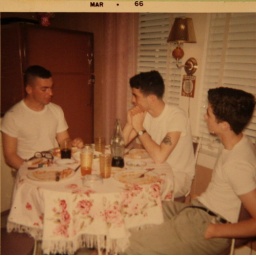
In Crest Ave apartment - note - John in Navy and Frank in Marines - glass coke bottle - John has tatoo